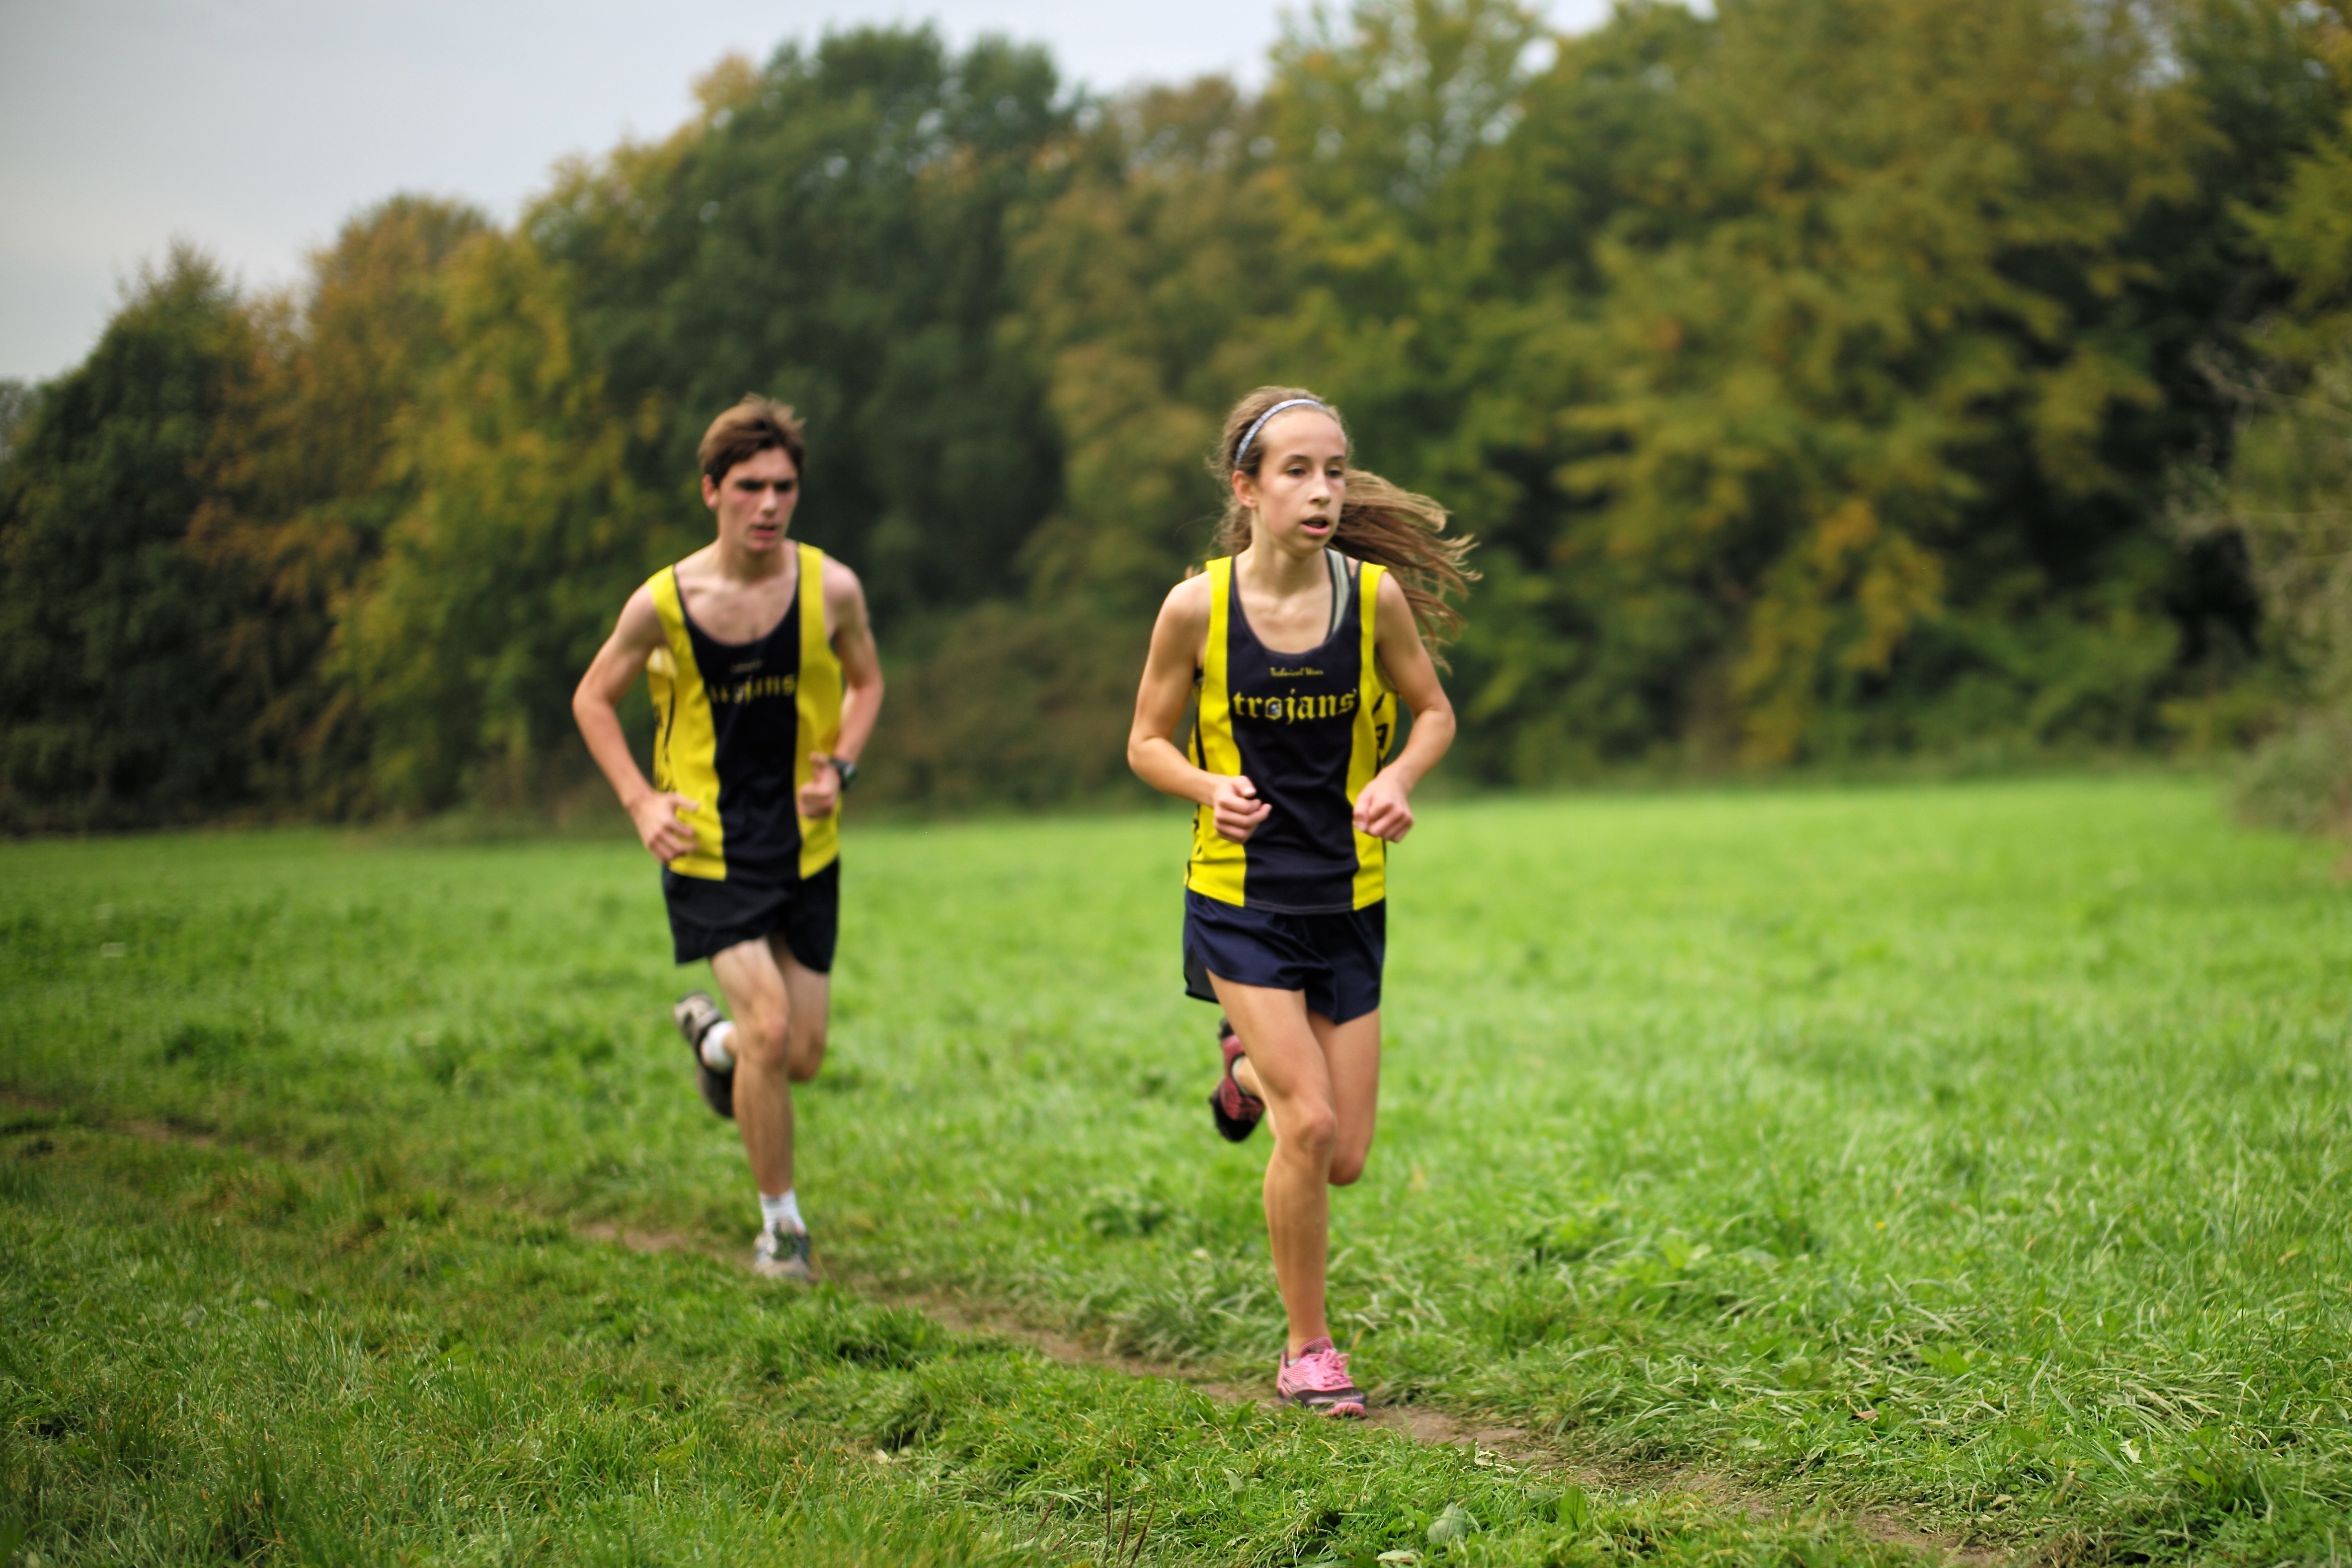
forest, person, girl, sport, meadow, boy, running, run, recreation, europe, high, park, jogging, runner, ash, crosscountry, race, competition, woods, holland, amsterdam, netherlands, m, sports, 50, school, runners, endurance, junior, leica, 240, summilux, varsity, athletics, meet, xc, isa, amsterdamsebos, physical exercise, outdoor recreation, human action, individual sports, endurance sports, ultramarathon, duathlon, cross country running, cross country cycling